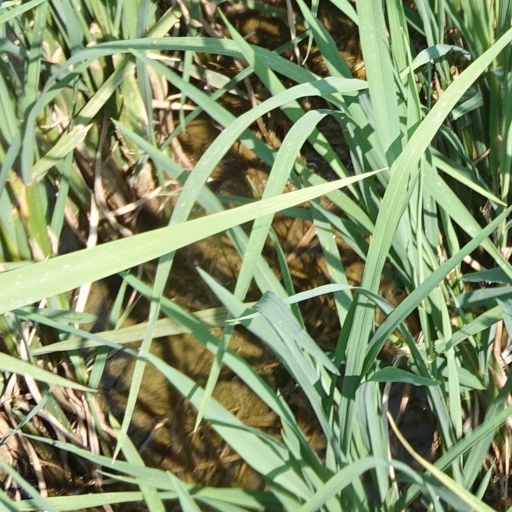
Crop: rice